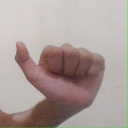
अक्षर: त